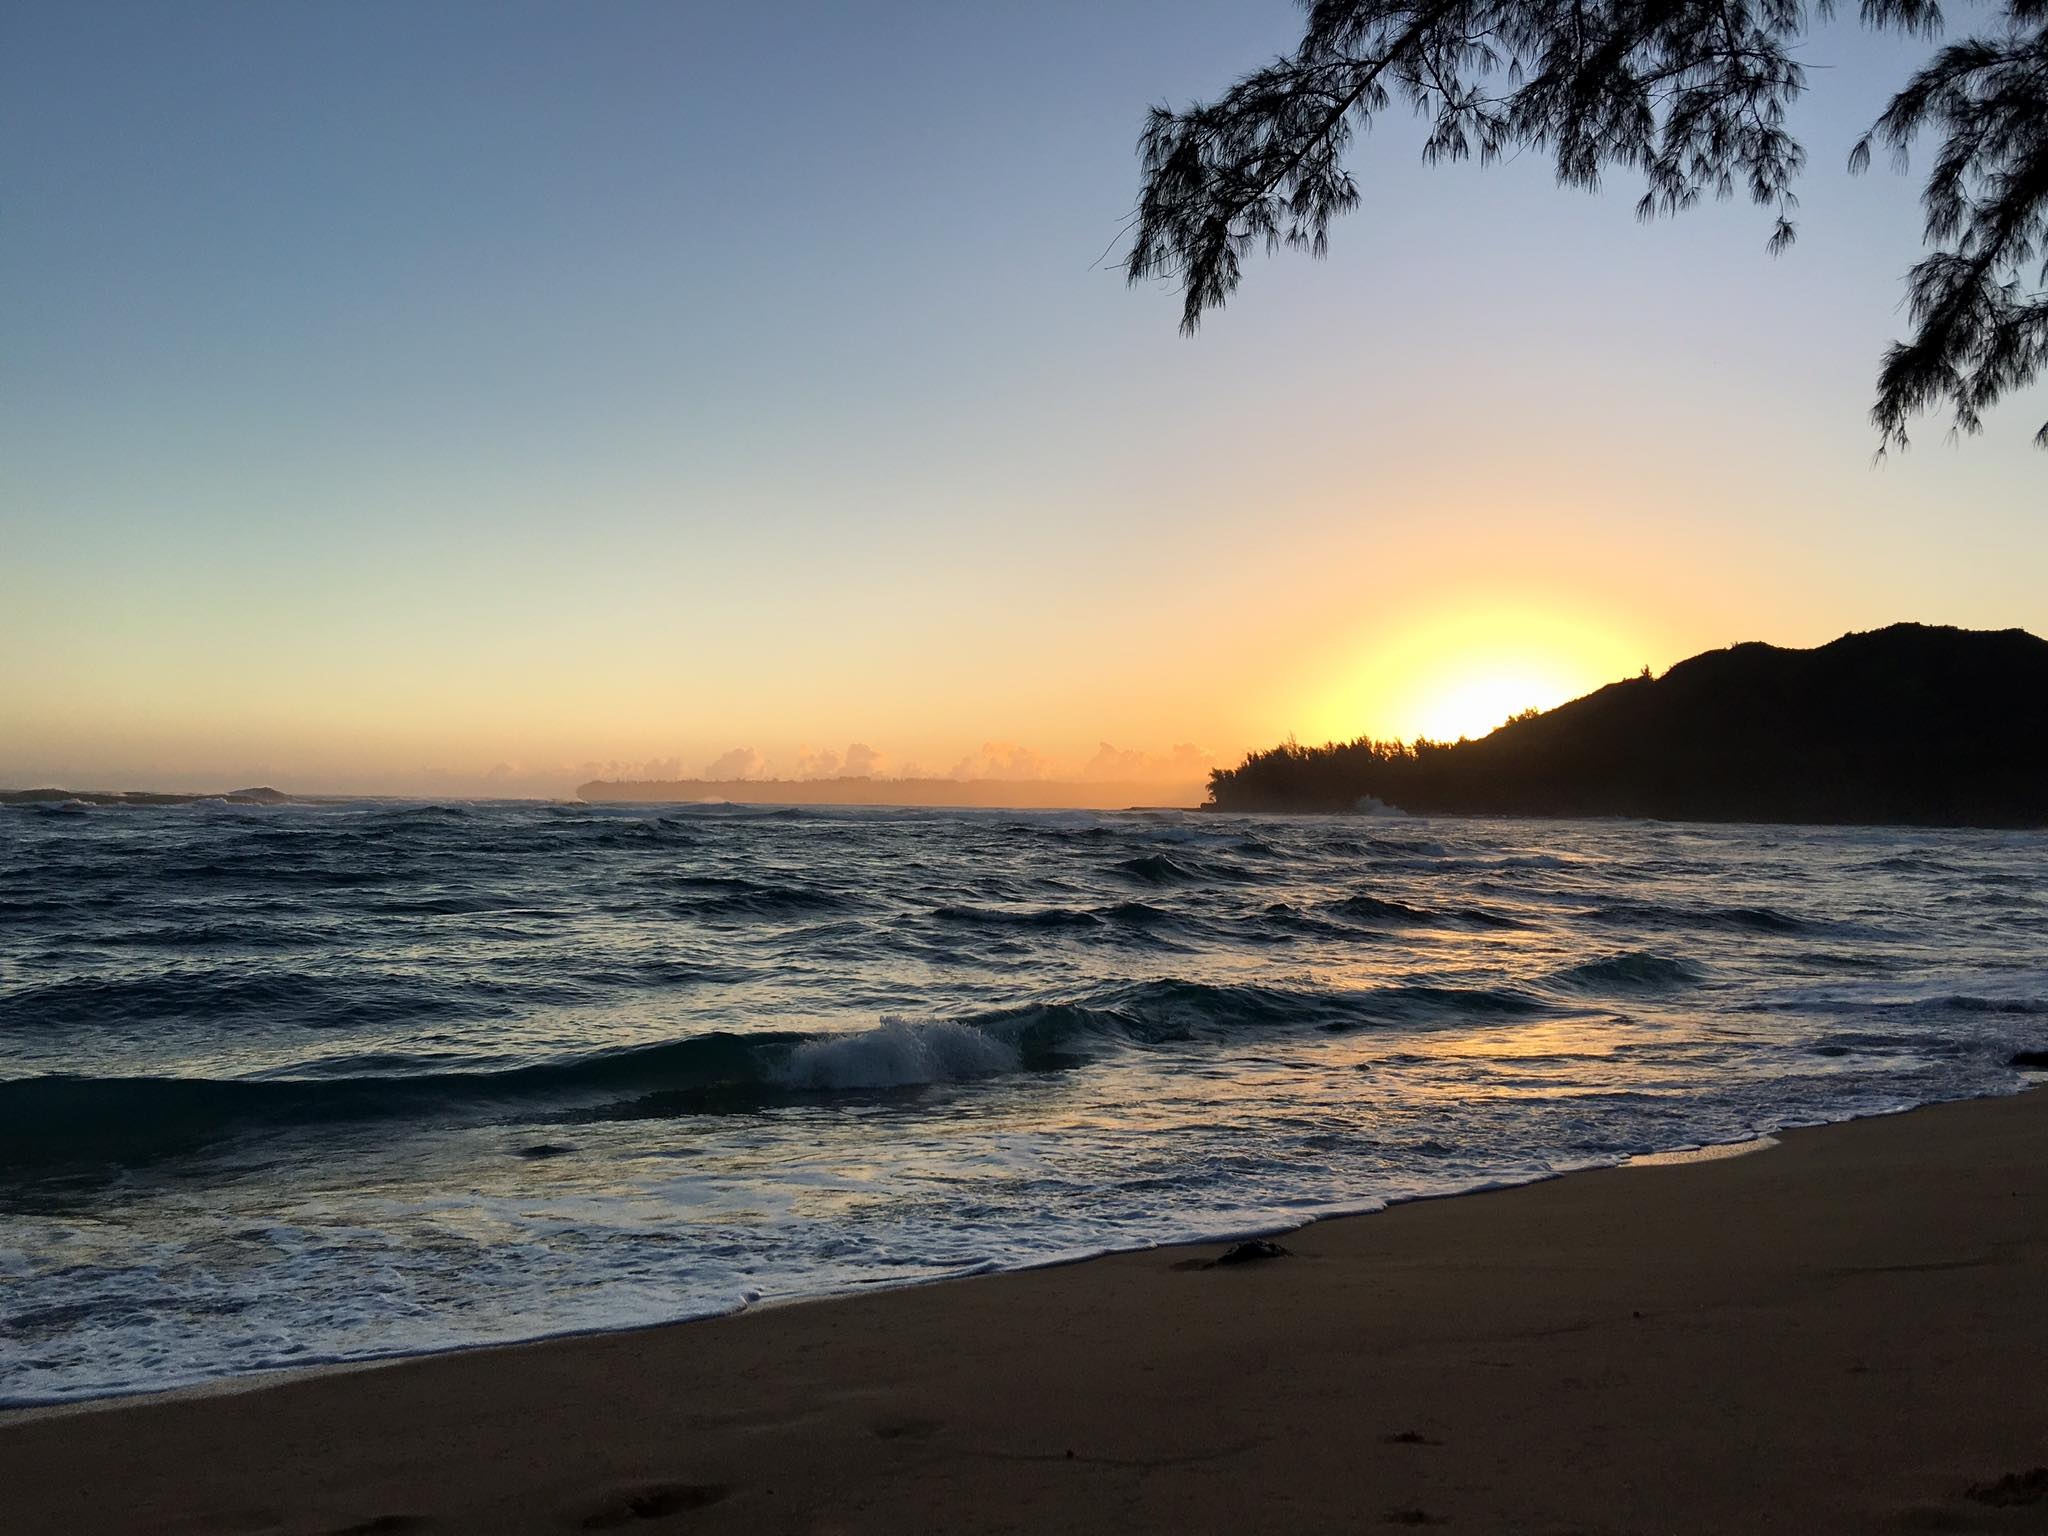
beach, sea, coast, water, sand, ocean, horizon, cloud, sun, sunrise, sunset, sunlight, morning, shore, wave, dawn, dusk, evening, surf, hawaii, body of water, kauai, wind wave